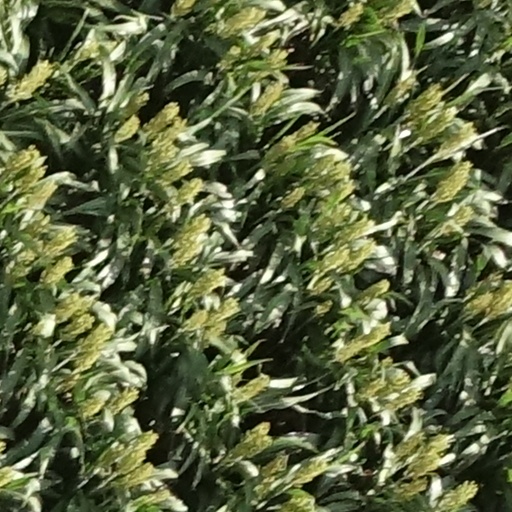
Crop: sorghum